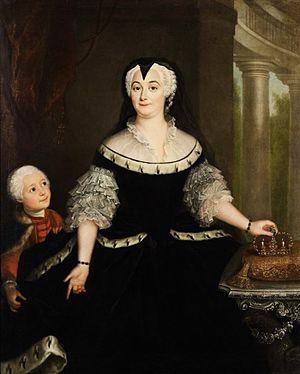
Anne-Sophie-Charlotte de Brandebourg-Schwedt, est une aristocrate allemande, membre de la Maison de Hohenzollern et par mariage duchesse de Saxe-Eisenach.